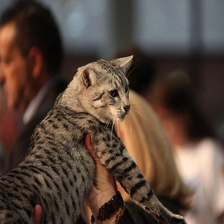
Species: cat
Breed: Egyptian Mau